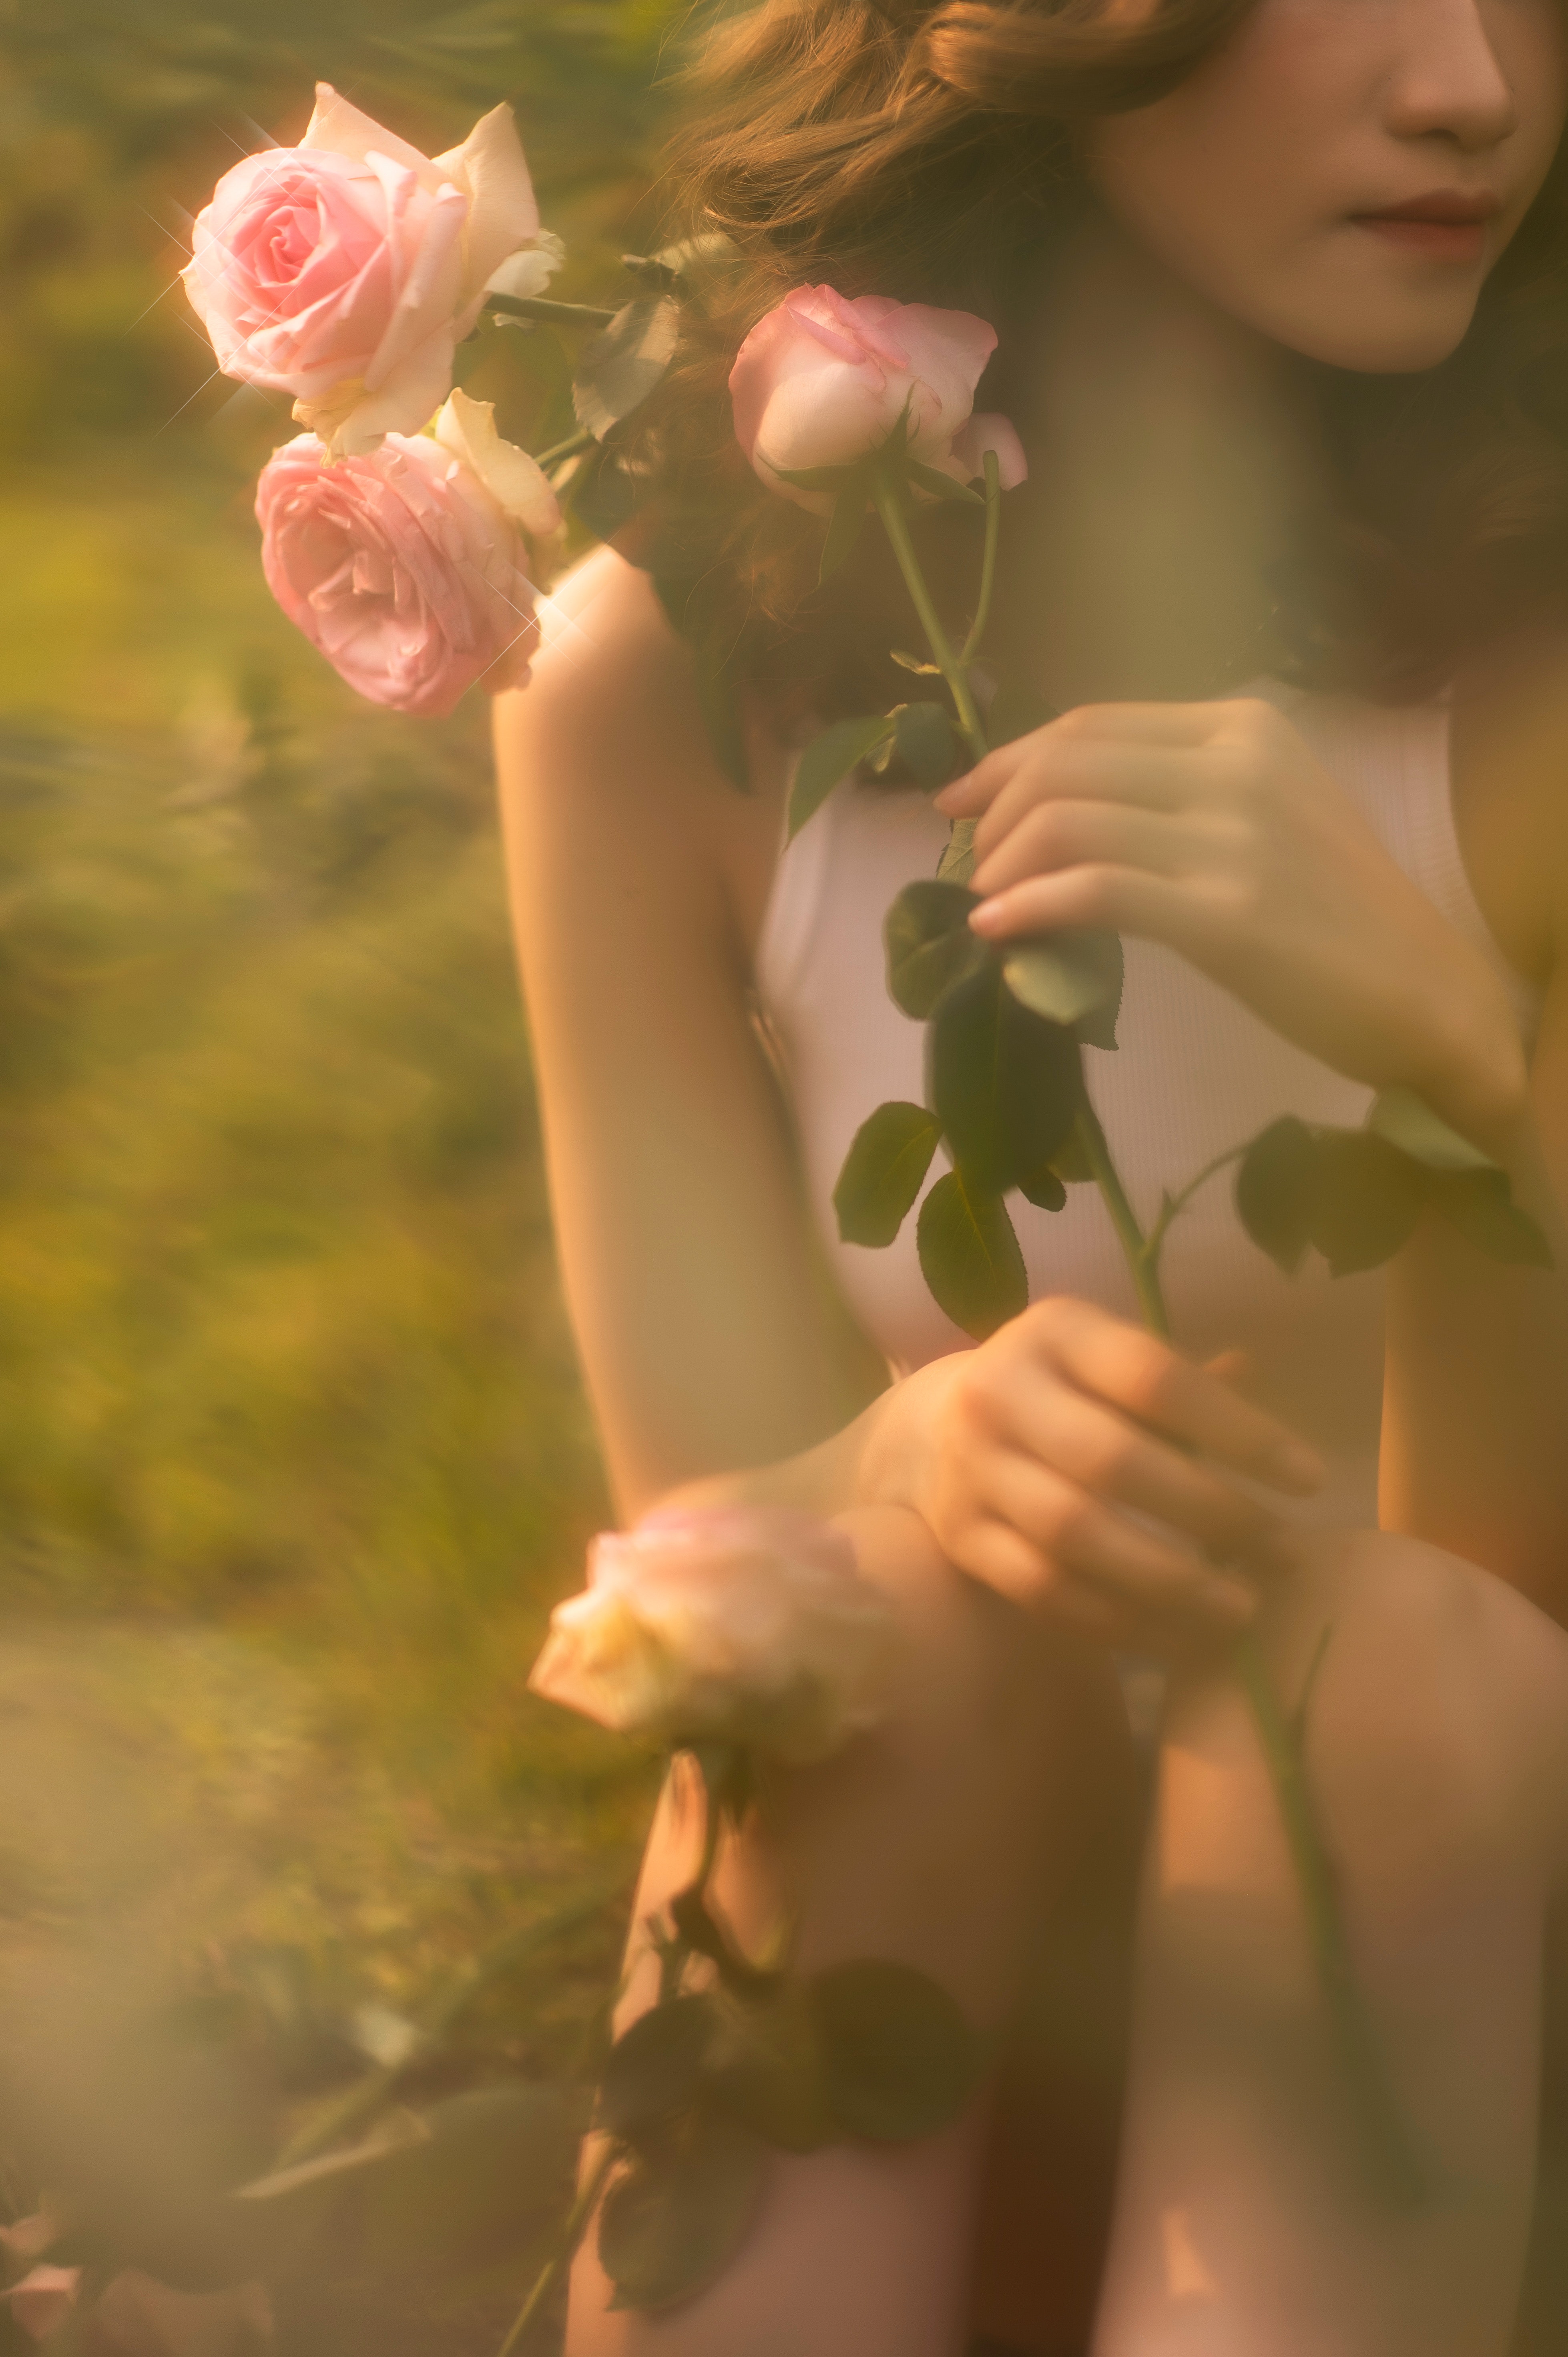
natural, flower, skin, lip, plant, hand, dress, petal, People in nature, flash photography, botany, happy, gesture, sunlight, finger, grass, flower arranging, rose, wedding ceremony supply, Hybrid tea rose, bouquet, nail, rose family, garden roses, rose order, cut flowers, blond, flowering plant, jewellery, formal wear, peach, floristry, floral design, floribunda, brown hair, headpiece, spring, child, backlighting, rosa centifolia, fashion accessory, wildflower, plant stem, romance, portrait photography, love, gown, still life, necklace, photo shoot